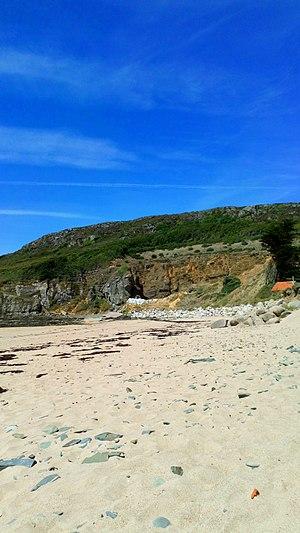
Le site dans la dune sur la pointe du Pou, dite aussi pointe du Rozel. Vu depuis la plage.
Le site paléolithique du Rozel, aussi appelé site du Pou, est un site préhistorique situé sur la commune du Rozel, dans le département de la Manche, en Normandie.